Tsaghkadzor

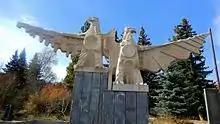
The hawk sculpture at the central Tsaghkunyats Square

At the beginning of the 16th century, Kecharuyk became part of the Erivan Province within Safavid Persia. Kecharuyk became known as Darachichak under Persian rule. During the first half of the 18th century, Darachichak became part of the Erivan Khanate under the rule of the Afsharid dynasty and later under the Qajar dynasty of Persia. Within the Erivan Khanate, Darachichak, along with Bjni, was one of the centers of the Darachichak "mahal" (district), which extended from the border with Georgia to the northern edge of Lake Sevan. It was favored as a summer resort by the elite of the khanate, including the khan, because of its mild climate. On 8 October 1827, a powerful earthquake occurred near Tsaghkadzor, destroying churches in the settlement and affecting communities across northeastern Armenia. Tsaghkadzor remained under the Persian rule until 1827–28, when Eastern Armenia was ceded by the Russian Empire as a result of the Russo-Persian War of 1826–28 and the signing of the Treaty of Turkmenchay. Under Russian rule, it continued to function as a summer resort, and as a resettlement area for tribes of Spiritual Christians from Russia after 1840. Many state institutions based in Yerevan temporarily moved to Tsaghkadzor each summer.